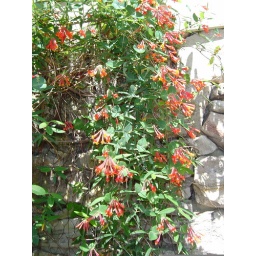
Preserving the shrinking habitat for indigenous plants and animals (Native coral honeysuckle in bloom)